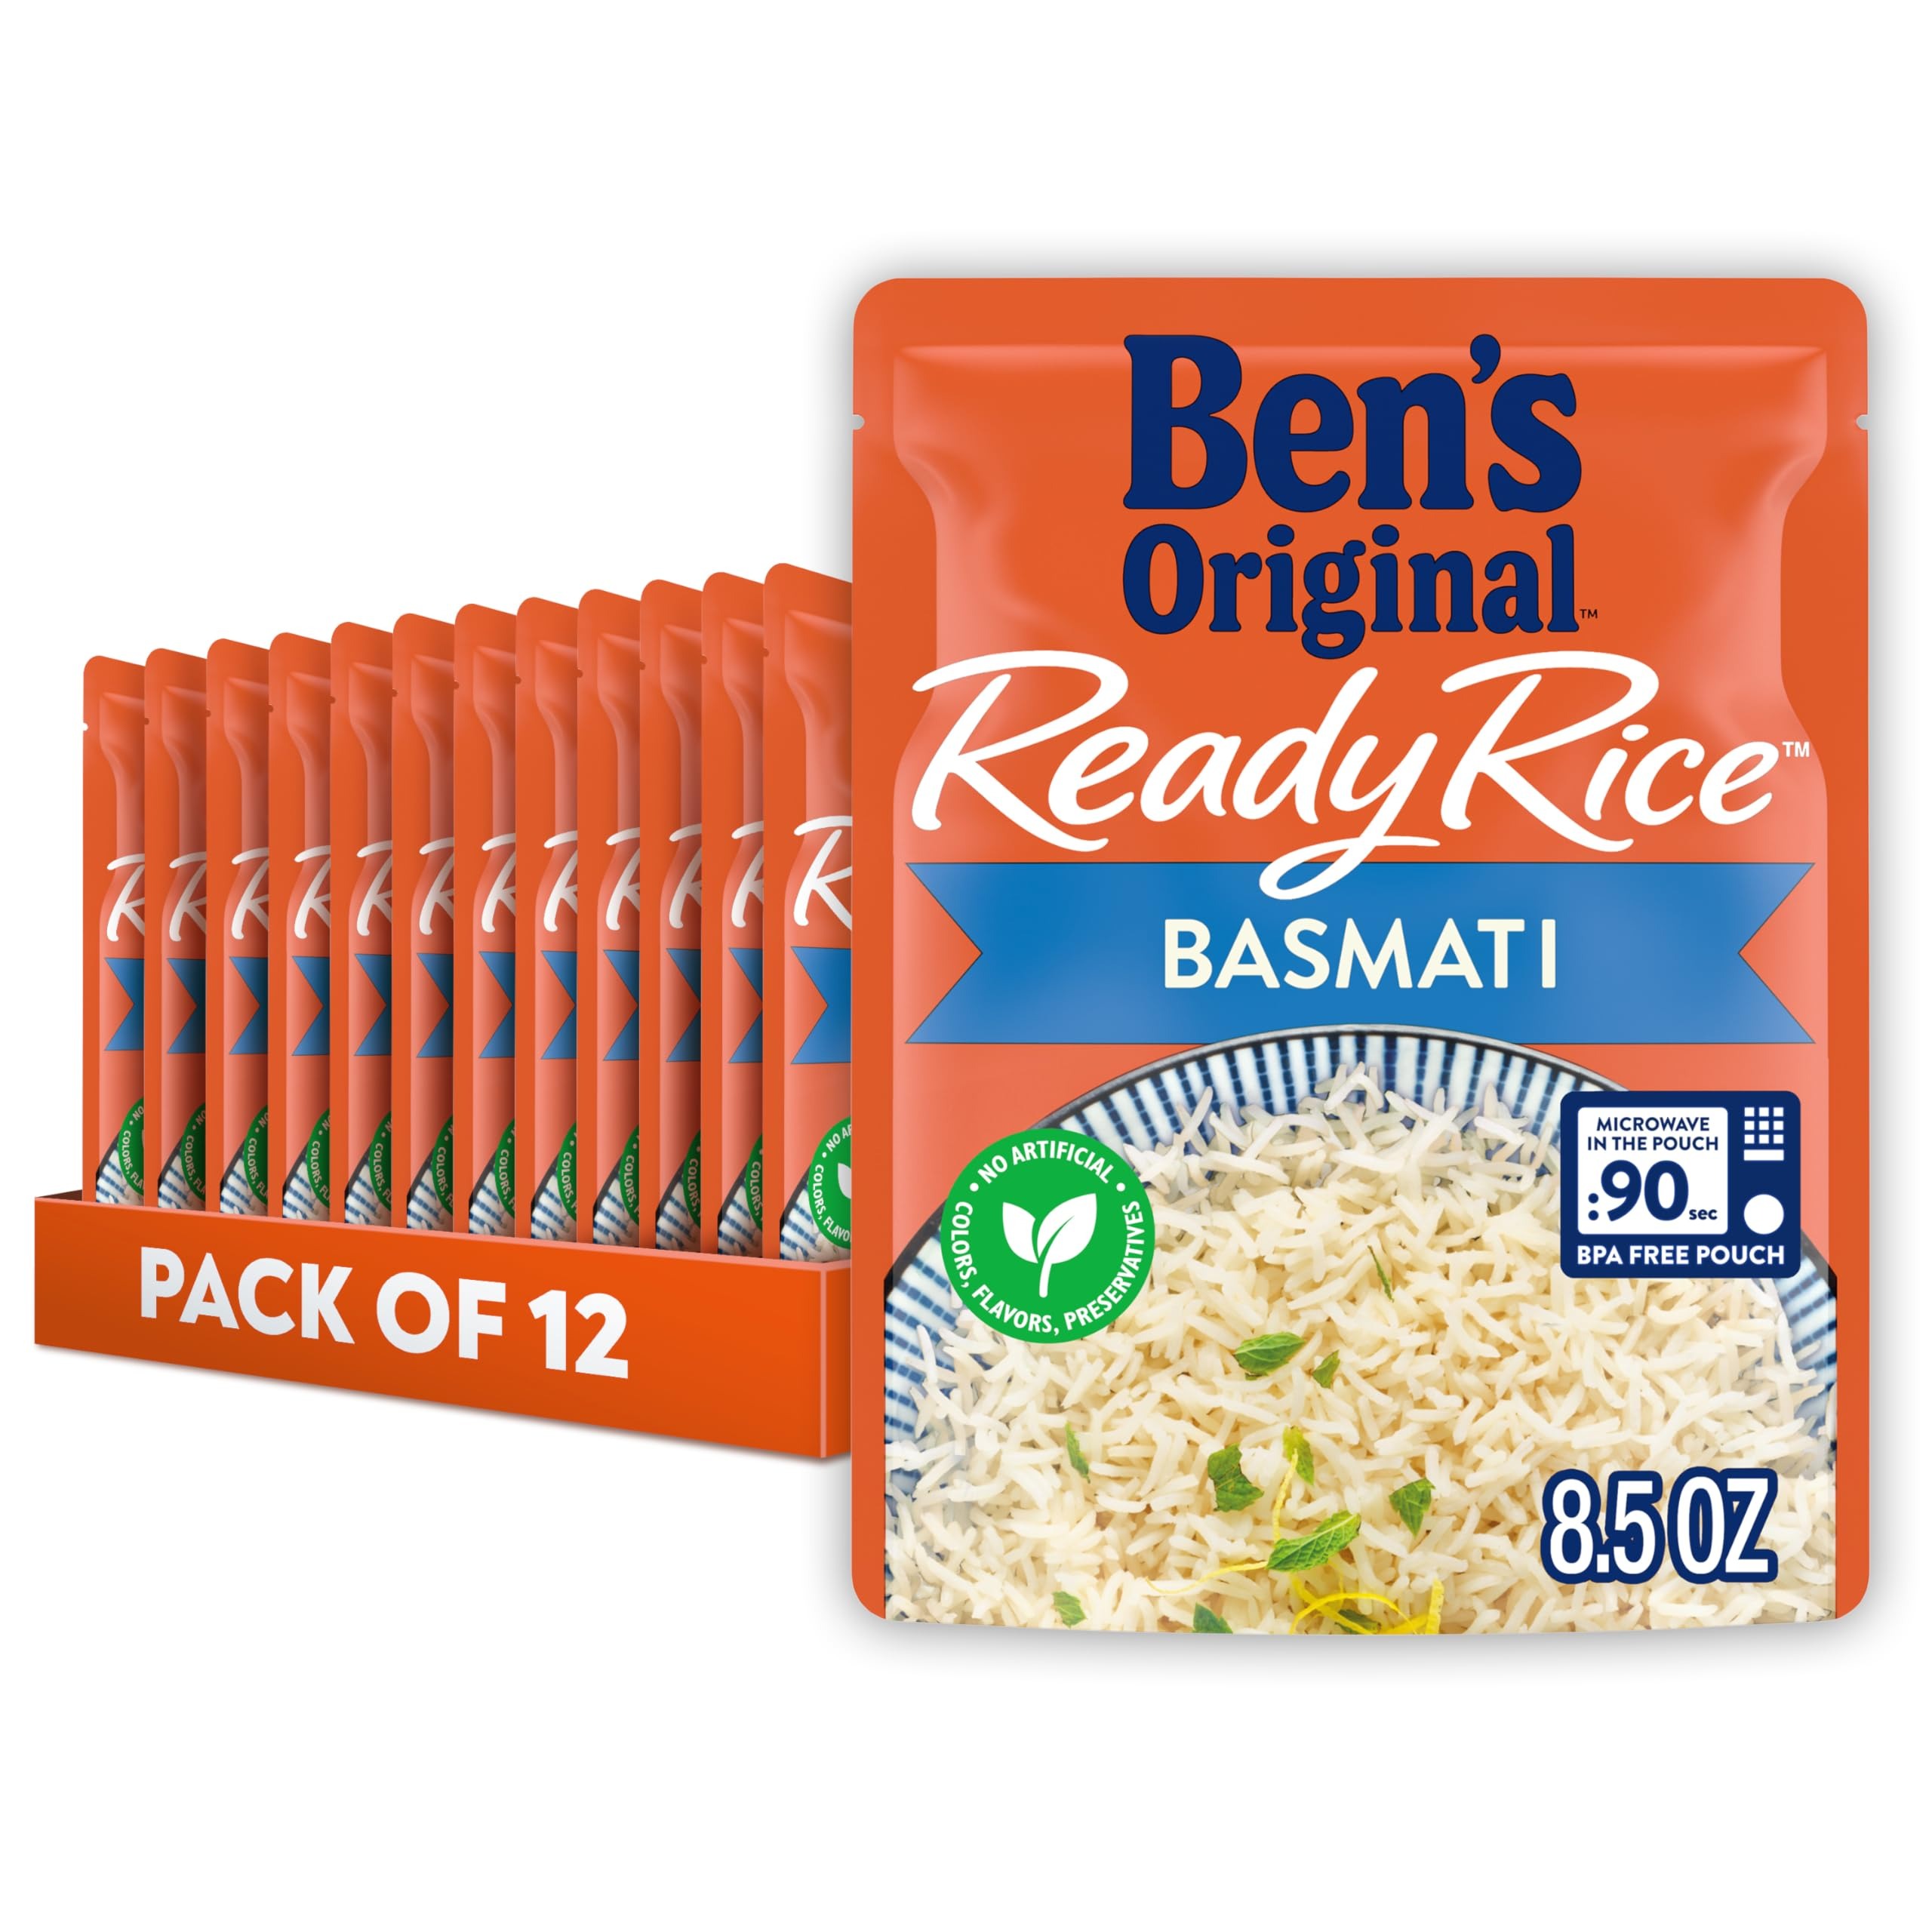
Item Name: BEN'S ORIGINAL Ready Rice Basmati Rice, Easy Side Dish, 8.5 oz Pouch (Pack of 12)
Bullet Point 1: Twelve 8.5 oz pouches of BEN'S ORIGINAL Ready Rice Basmati Rice
Bullet Point 2: This microwave rice makes it easier than ever to create a tasty, globally inspired cooked rice meal
Bullet Point 3: Rice with long grains, a fine texture and a deliciously subtle, nutty flavor reminiscent of classic aromatic rice
Bullet Point 4: Pair this basmati rice side dish with your favorite curries, braised or roasted meats, or serve it plain
Bullet Point 5: Cook the rice in the microwave for 90 seconds or pour it into a skillet and heat it thoroughly
Value: 102.0
Unit: Ounce

Price: 2.29